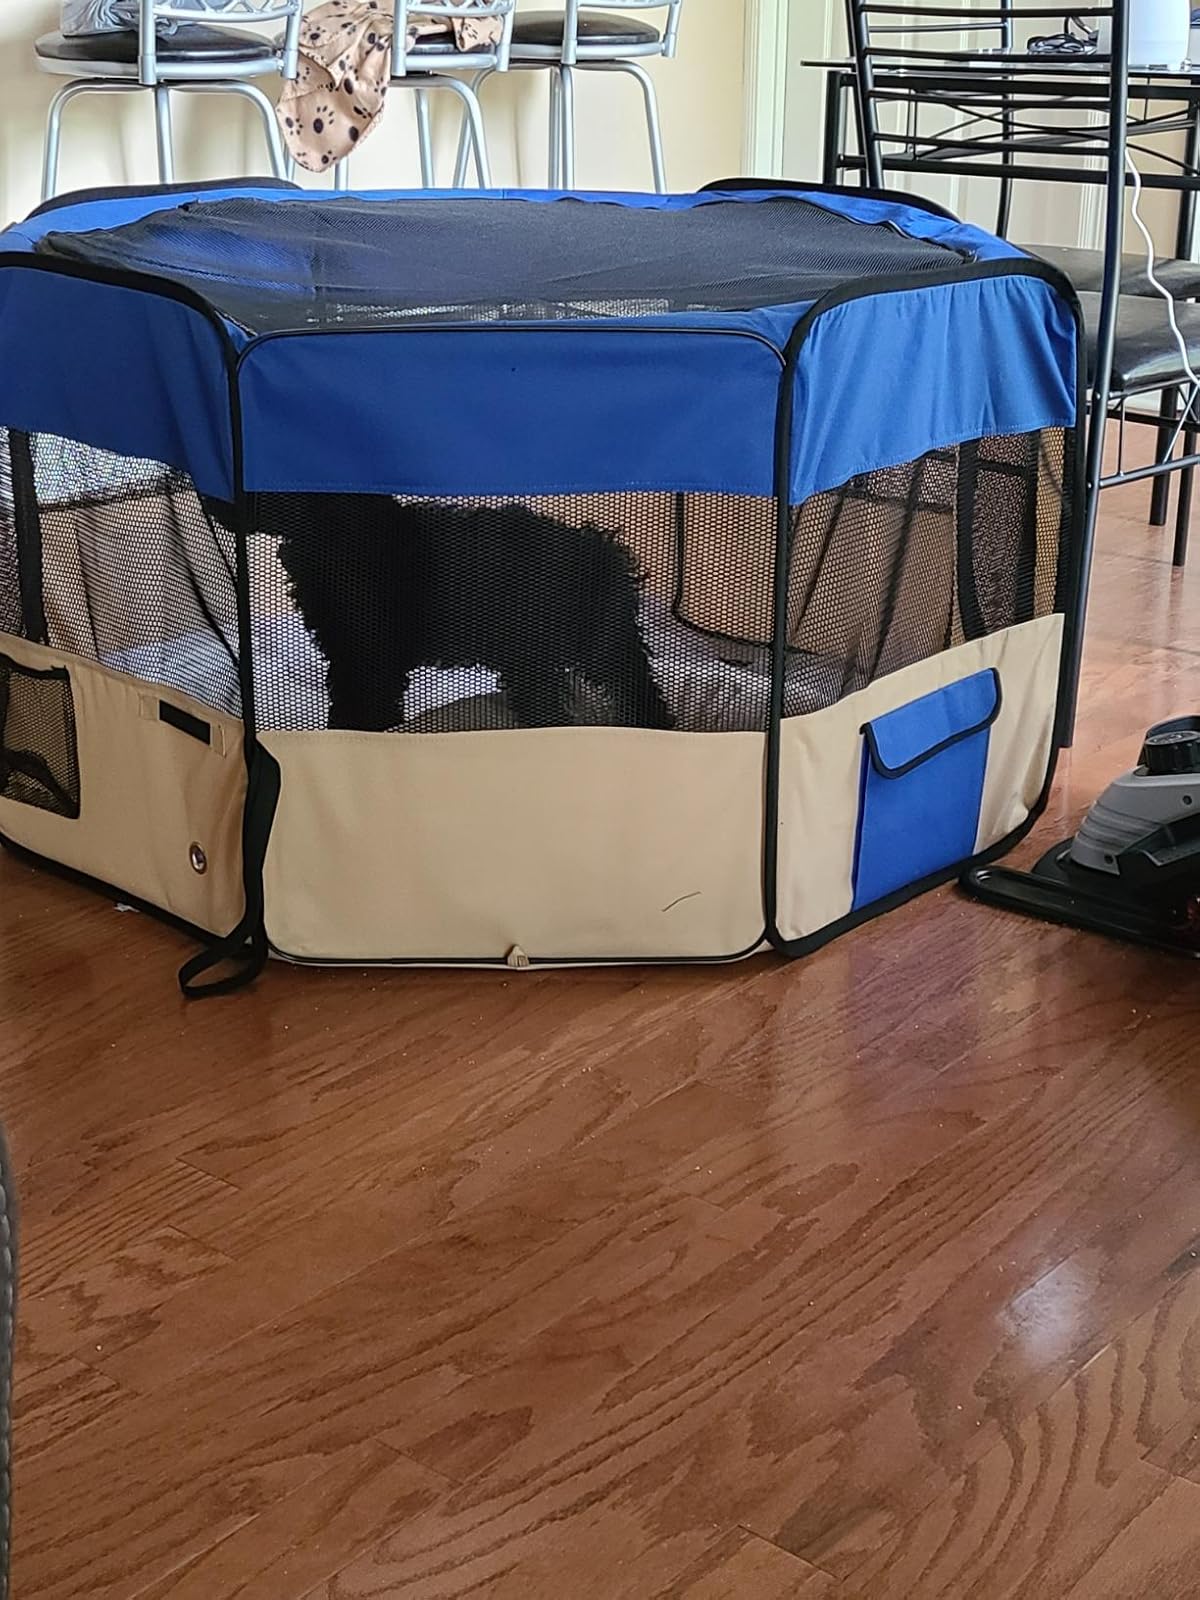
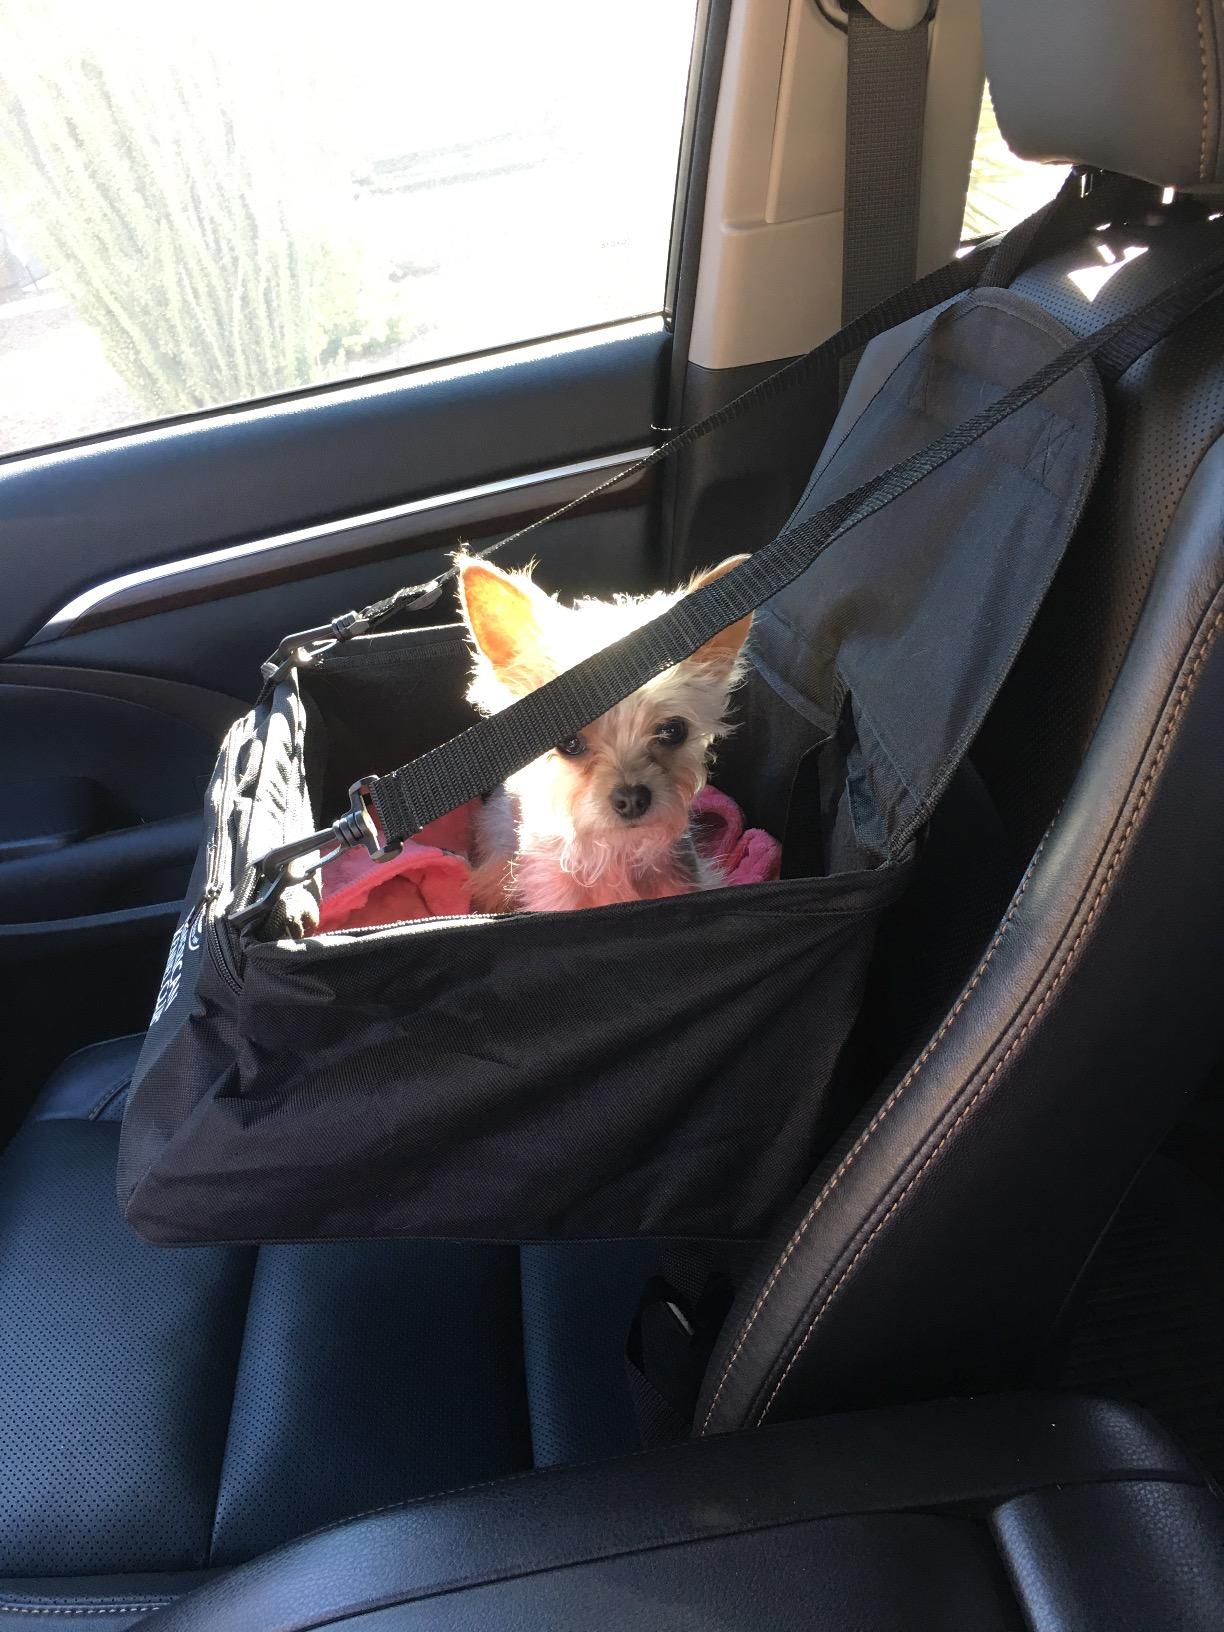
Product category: items_kennel
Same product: no